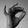
ASL letter: F